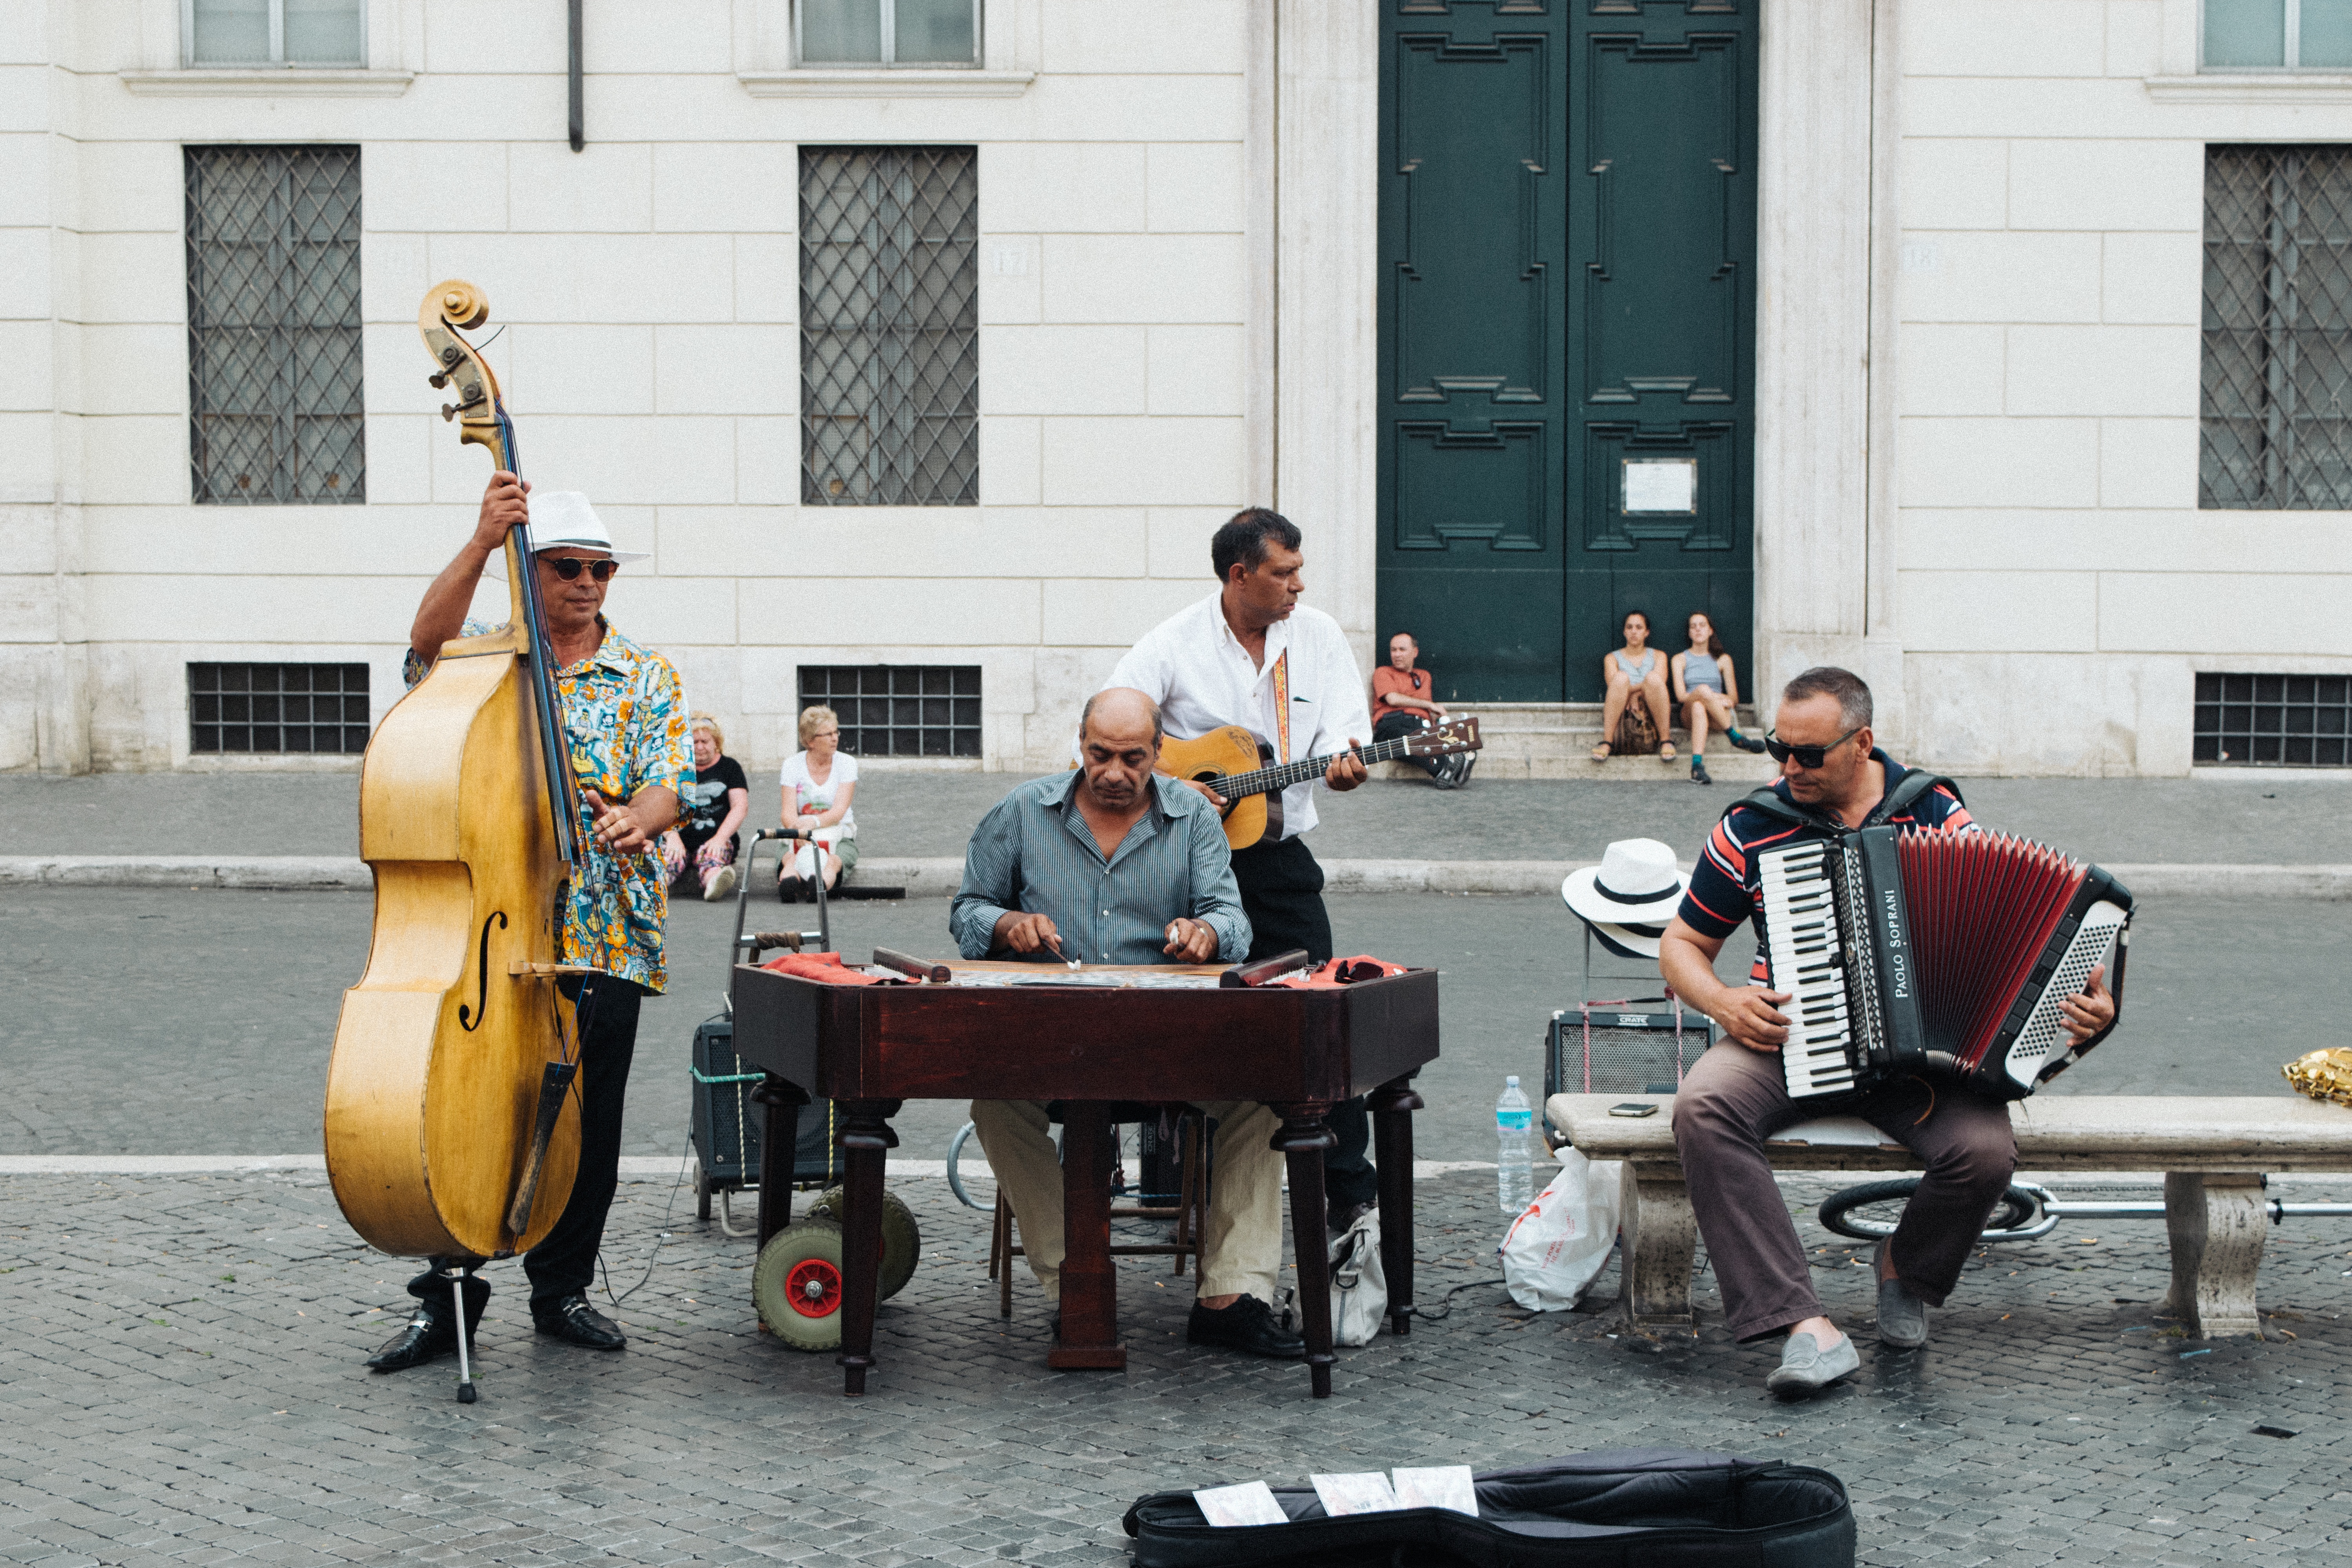
musician, music, string instrument, bowed string instrument, musical instrument, orchestra, plucked string instruments